Galaxian

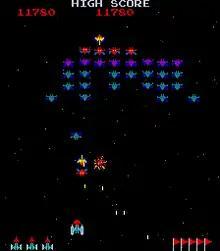
Aliens diving toward the player's ship (arcade)

"Galaxian" is a space-themed fixed shooter. The player controls a starship called the "Galaxip", the objective being to clear each round of aliens. The enemies appear in formation towards the top of the screen, with two escort ships, labeled the "Galaxian Flagship" or "Galboss". Enemies will make a divebomb towards the bottom of the screen while shooting projectiles in an attempt to hit the player. The Galaxip can only fire a single shot at a time, and the player must wait for it to either hit an enemy or the top of the screen before being able to fire another, due to limitations of the hardware.